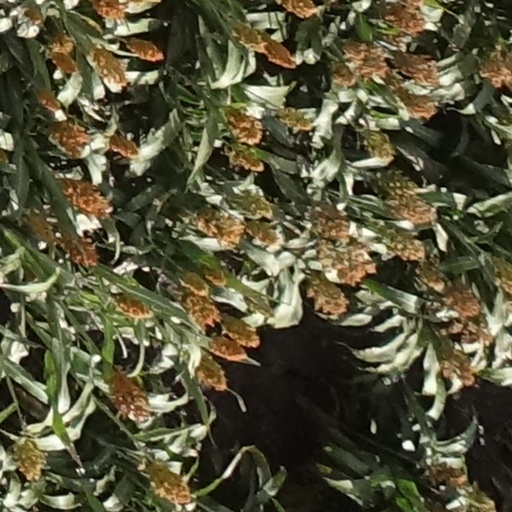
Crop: sorghum